March of Intellect

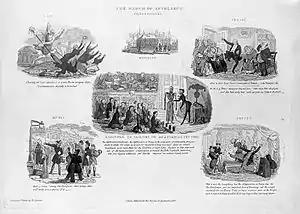
A set of sketches by John Abernethy satirising the March of Intellect, 1829.

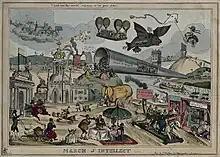
"March of Intellect" by William Heath.

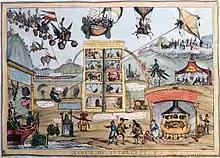
"March of Intellect N°2" by William Heath.

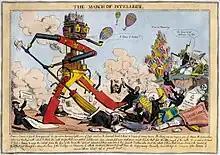
"March of Intellect" by Robert Seymour.

The March of Intellect, or the 'March of mind', was the subject of heated debate in early nineteenth-century England, one side welcoming the progress of society towards greater, and more widespread, knowledge and understanding, the other deprecating the modern mania for progress and for new-fangled ideas.